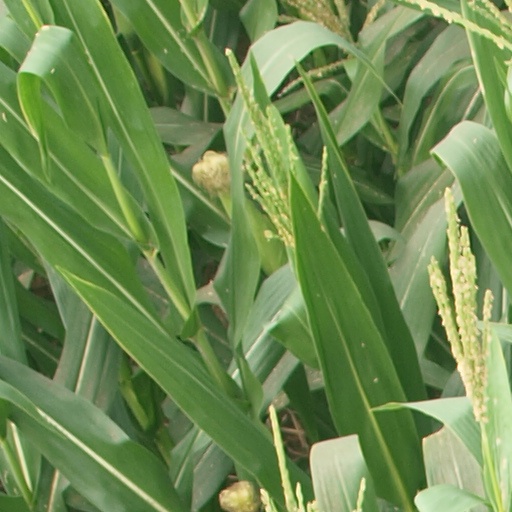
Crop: maize; corn